Formate–tetrahydrofolate ligase

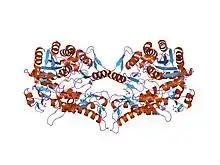
the crystal structure of formyltetrahydrofolate synthetase from moorella thermoacetica

In enzymology, a formate—tetrahydrofolate ligase is an enzyme that catalyzes the chemical reaction